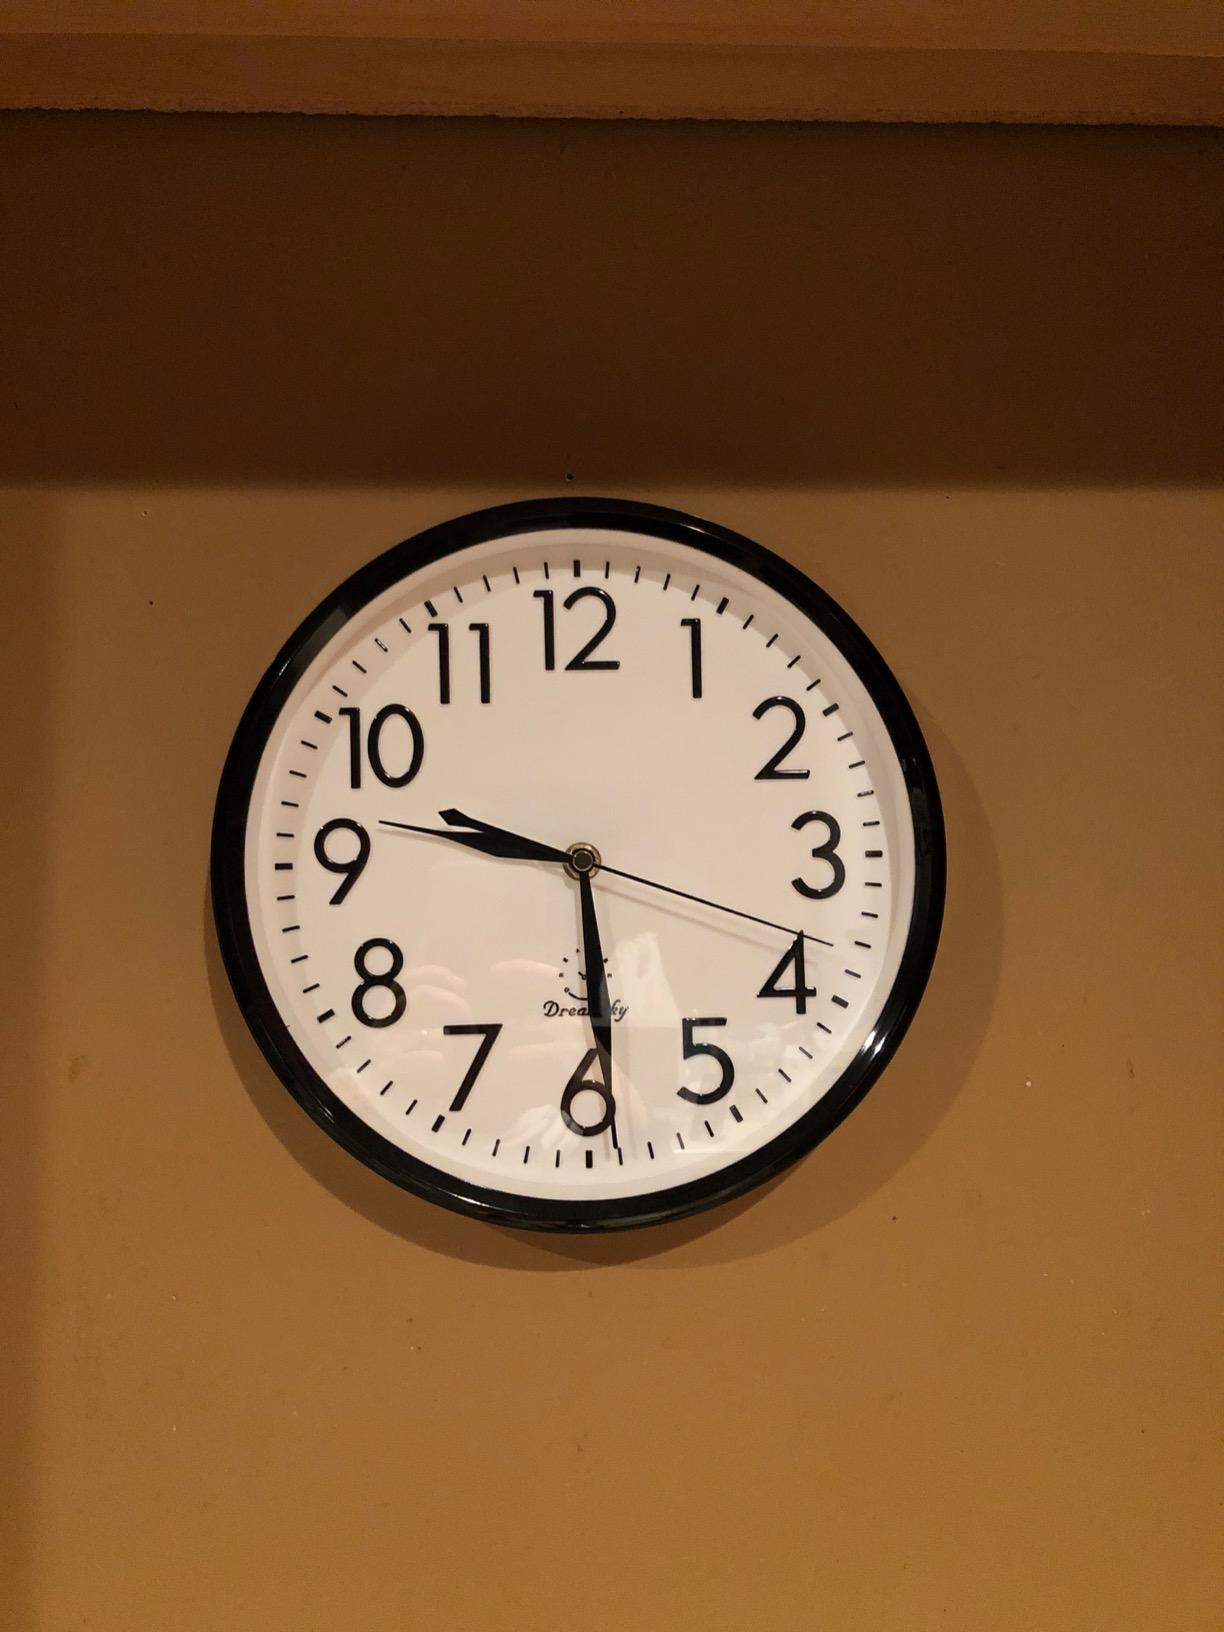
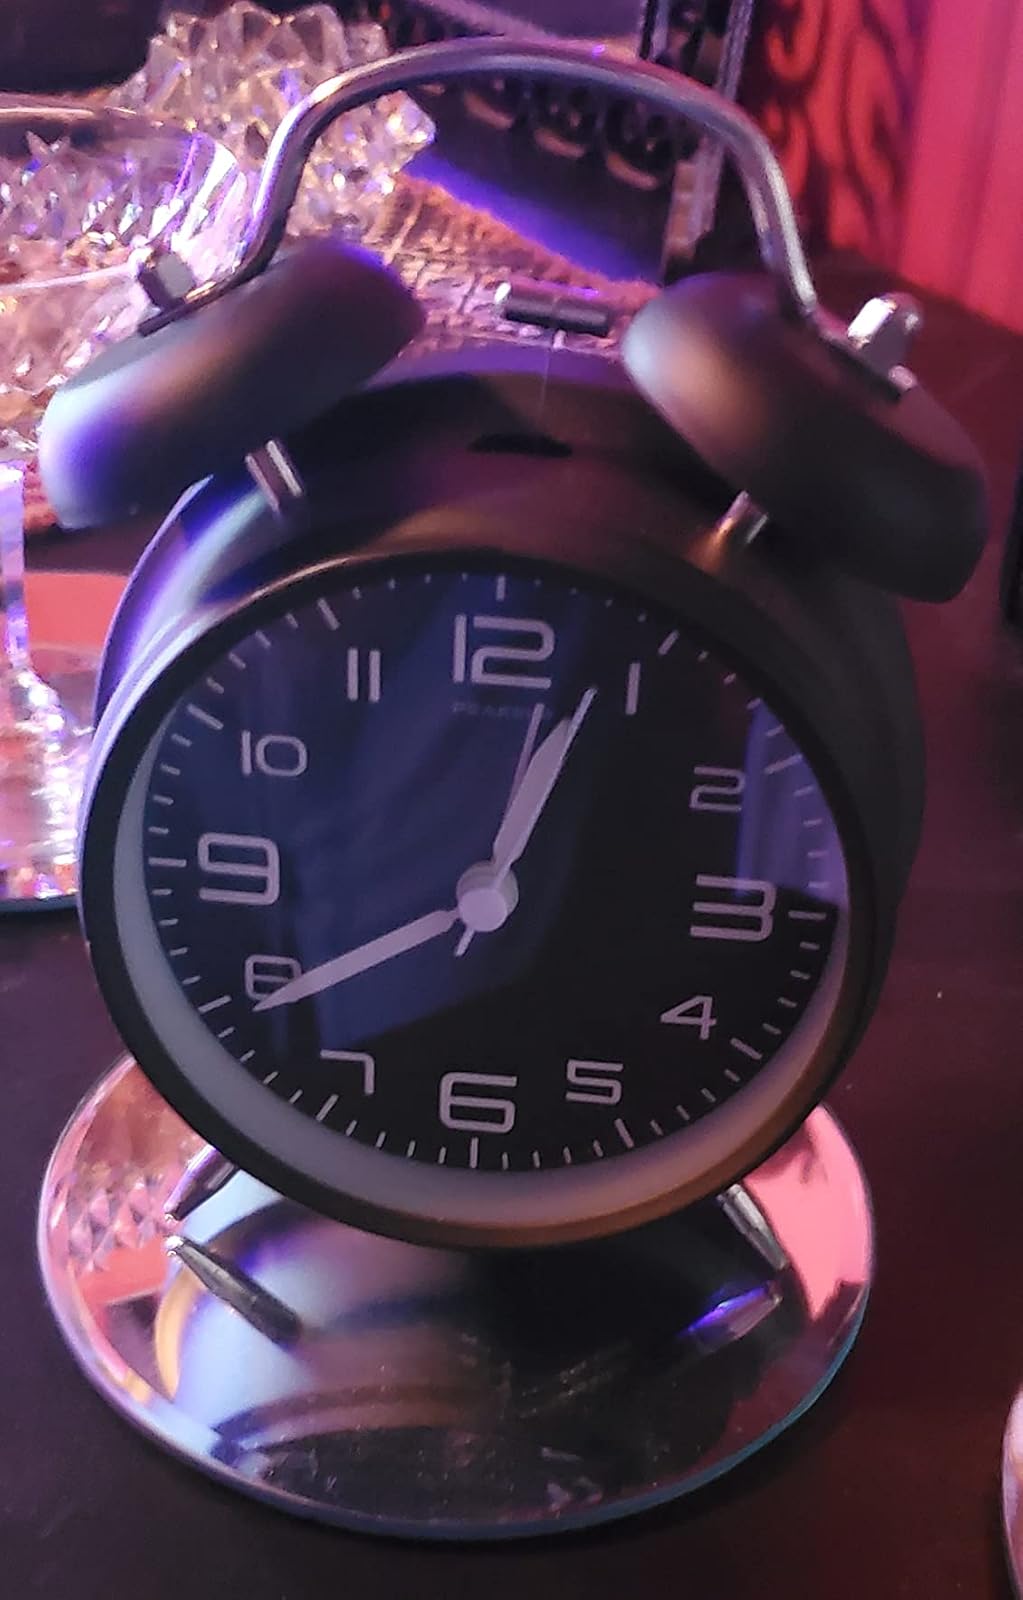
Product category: clock
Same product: no